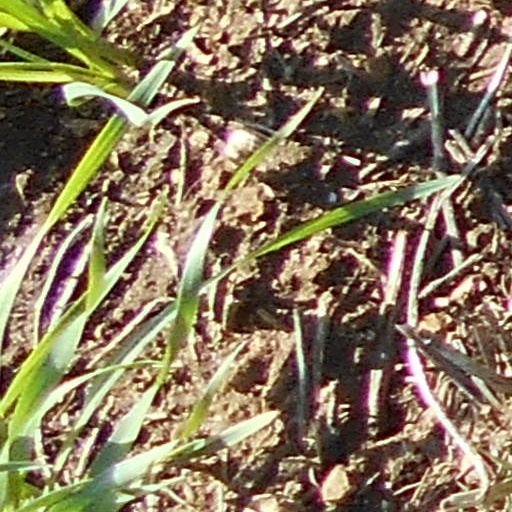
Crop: wheat